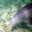
Label: dolphin